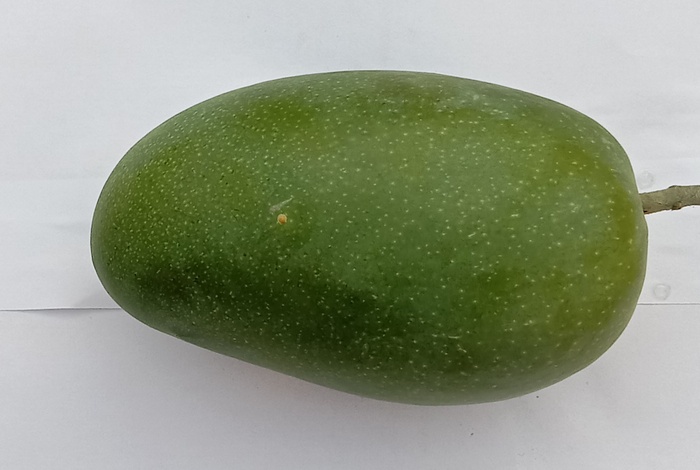
Mango variety: Dosehri